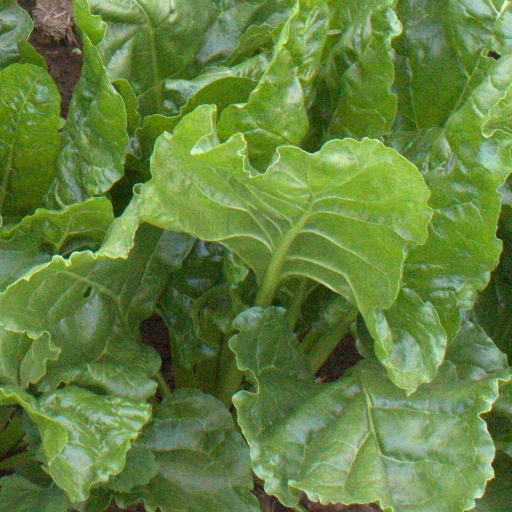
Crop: sugar beet